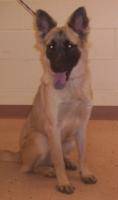
Label: dog